Johann Jacoby

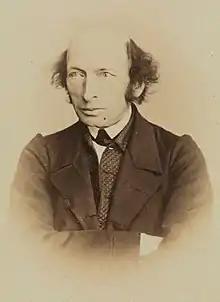
Johann Jacoby

The son of a Königsberg (now Kaliningrad) merchant, Gerson Jacoby, and his wife, Lea Jonas, Jacoby studied medicine at the Albertina University of Königsberg and in 1830 started practicing in his native city, but soon became involved in political activities in a liberal interest, which involved him in prosecutions and made him well known throughout Germany.